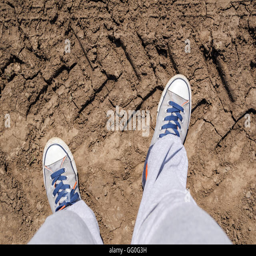
top view of sneakers on a very dry terrain